Viktor Lazarev

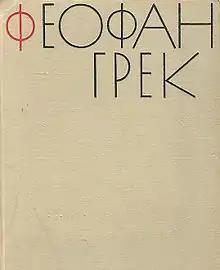
"Theophanes the Greek and His School", 1961.

Lazarev was a member of the Academy of Sciences of the Soviet Union since 1943. The Art History Institute in Moscow owes its origin to Lazarev's efforts. His "magnum opus" is "The History of Byzantine Painting", published in 2 volumes in 1947 and 1948. It was translated into Italian in an expanded and revised version as "Storia della pittura bizantina" (1967). Lazarev was also known for his many writings on the Italian Renaissance, its beginnings and the evolution of Western portrait painting.